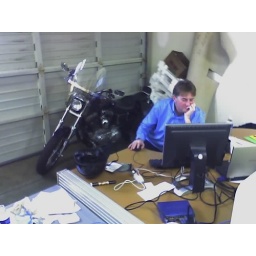
bike in the office